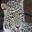
Label: leopard